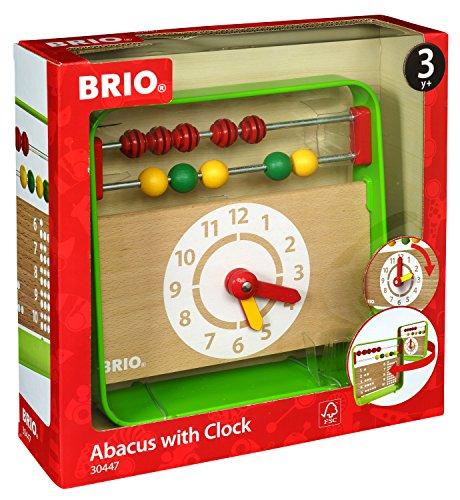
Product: BRIO 30447 Abacus with Clock | Fun Preschool Toy for Kids Ages 3 and Up
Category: Toys & Games | Baby & Toddler Toys
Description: Perfect for the creative toddler - Start your preschooler off on the right track with an Abacus with Clock toy.
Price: $13.94
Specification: ProductDimensions:11x2x11inches|ItemWeight:1pounds|ShippingWeight:1.5pounds(Viewshippingratesandpolicies)|DomesticShipping:ItemcanbeshippedwithinU.S.|InternationalShipping:ThisitemcanbeshippedtoselectcountriesoutsideoftheU.S.LearnMore|ASIN:B01MTAV5P7|Itemmodelnumber:63044700|Manufacturerrecommendedage:36months-6years